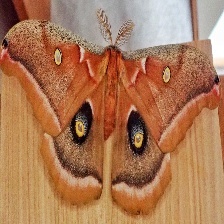
Species: POLYPHEMUS MOTH